Laterite

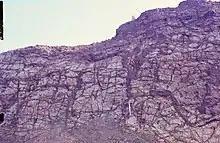
Mobilization and precipitation of iron in veins within kaolinized basalt. Hungen, Vogelsberg area, Germany

Ores are concentrated in metalliferous laterites; aluminum is found in bauxites, iron and manganese are found in iron-rich hard crusts, nickel and copper are found in disintegrated rocks, and gold is found in mottled clays.